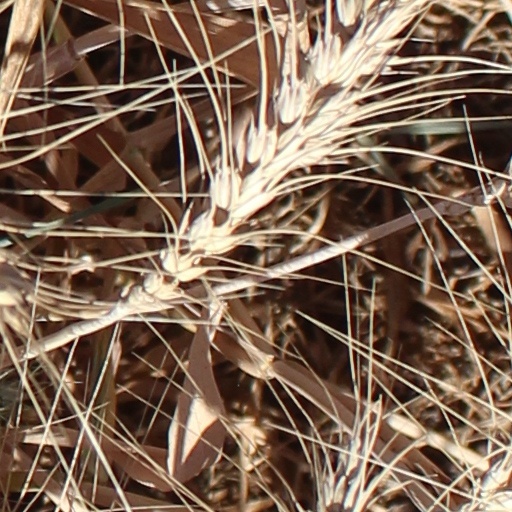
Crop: wheat